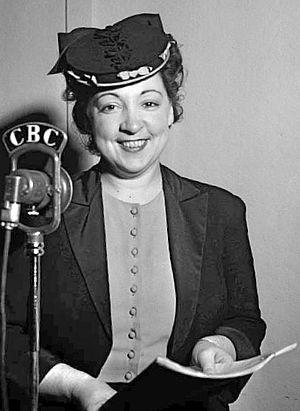
Juliette Huot, comédienne de la série radiophonique Taxi numéro 1, dans un studio de Radio-Canada à Montréal en 1945
Juliette Huot est une comédienne canadienne considérée comme une pionnière québécoise du monde de la radio, du théâtre et de la télévision. Elle est aussi une figure populaire de la cuisine québécoise, aussi reconnue pour son implication auprès des Petits frères des pauvres.